List of Los Angeles Chargers starting quarterbacks

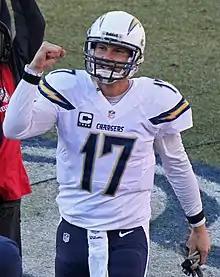
Between 2006 and 2019 Philip Rivers started in 224 regular season games and 11 postseason games, both Charger records.

The Los Angeles Chargers are an American football franchise who play in the National Football League (NFL). They began play in Los Angeles in 1960 as charter members of the American Football League (AFL), switched cities to San Diego the following season, and returned to the Greater Los Angeles area in 2017. The AFL was formed as rivals to the established NFL, though the leagues would later merge, with all AFL teams including the Chargers officially joining the NFL in 1970.